Bellarena railway station

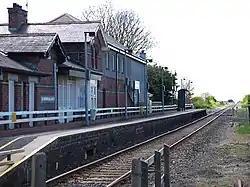
The original station, opened in 1853 and closed in 2016. The new station is located behind the camera.

In late 2015, work started on a new station at Bellarena, replacing the original 1853 station with one on a new site located on the other side of the adjacent level crossing. The new station opened to traffic on Monday 21 March 2016. Unlike the old station, the new station has two platforms, with a new passing loop replacing the one originally at Castlerock railway station. The original station features are still in existence and can easily be seen from the new station.